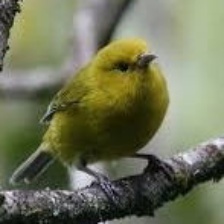
Species: ANIANIAU
Scientific name: MAGUMMA PARVA